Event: Nepal Earthquake
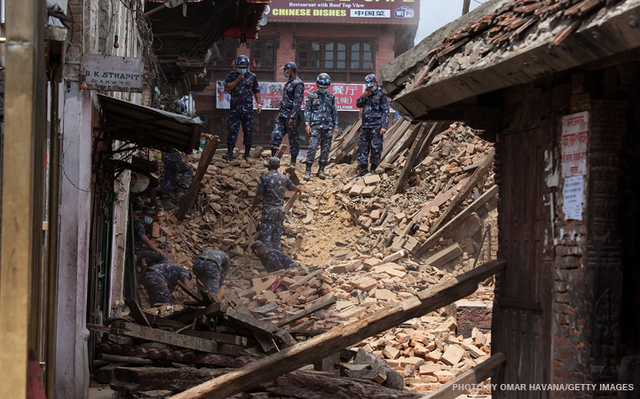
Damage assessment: damage